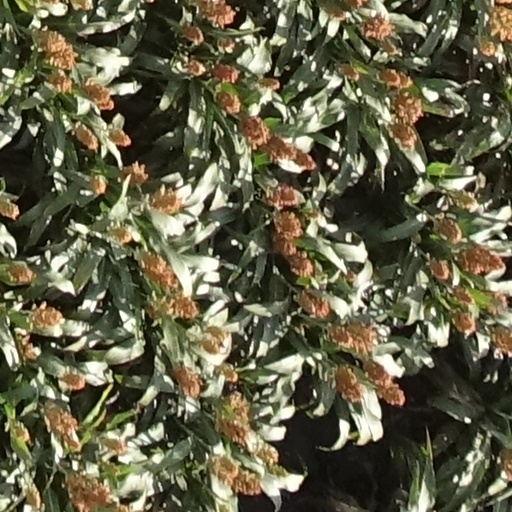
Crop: sorghum